Trans-Iranian Railway

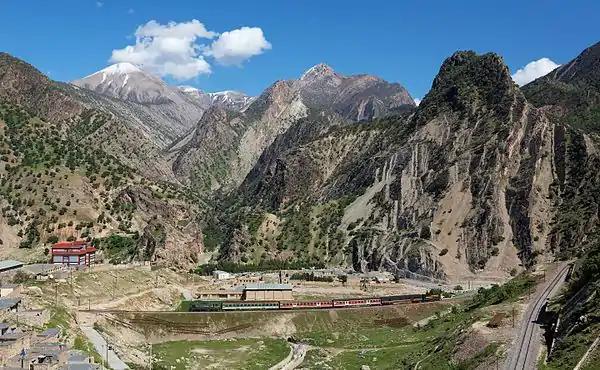
Trans-Iranian railway in the Zagros mountains

Various geological problems were encountered, requiring abandonment of some tunnels and realignment of the route through different terrain: